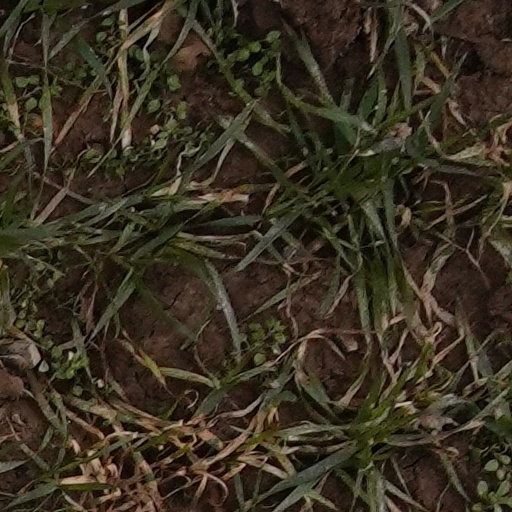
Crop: wheat